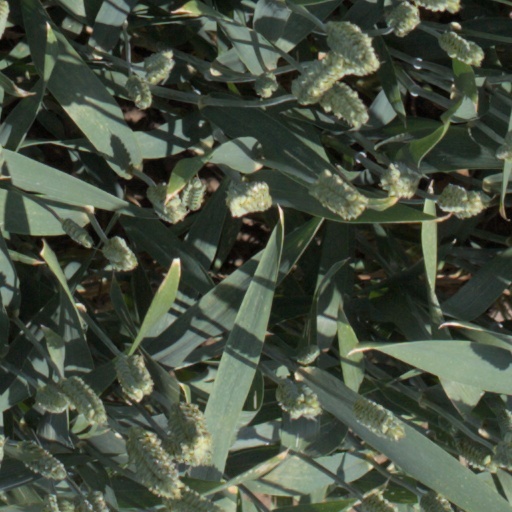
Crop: wheat